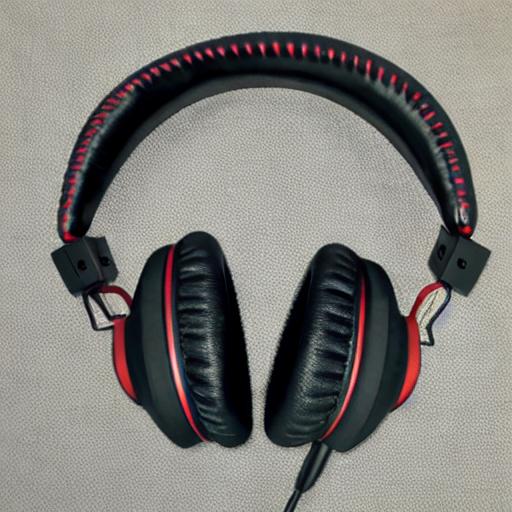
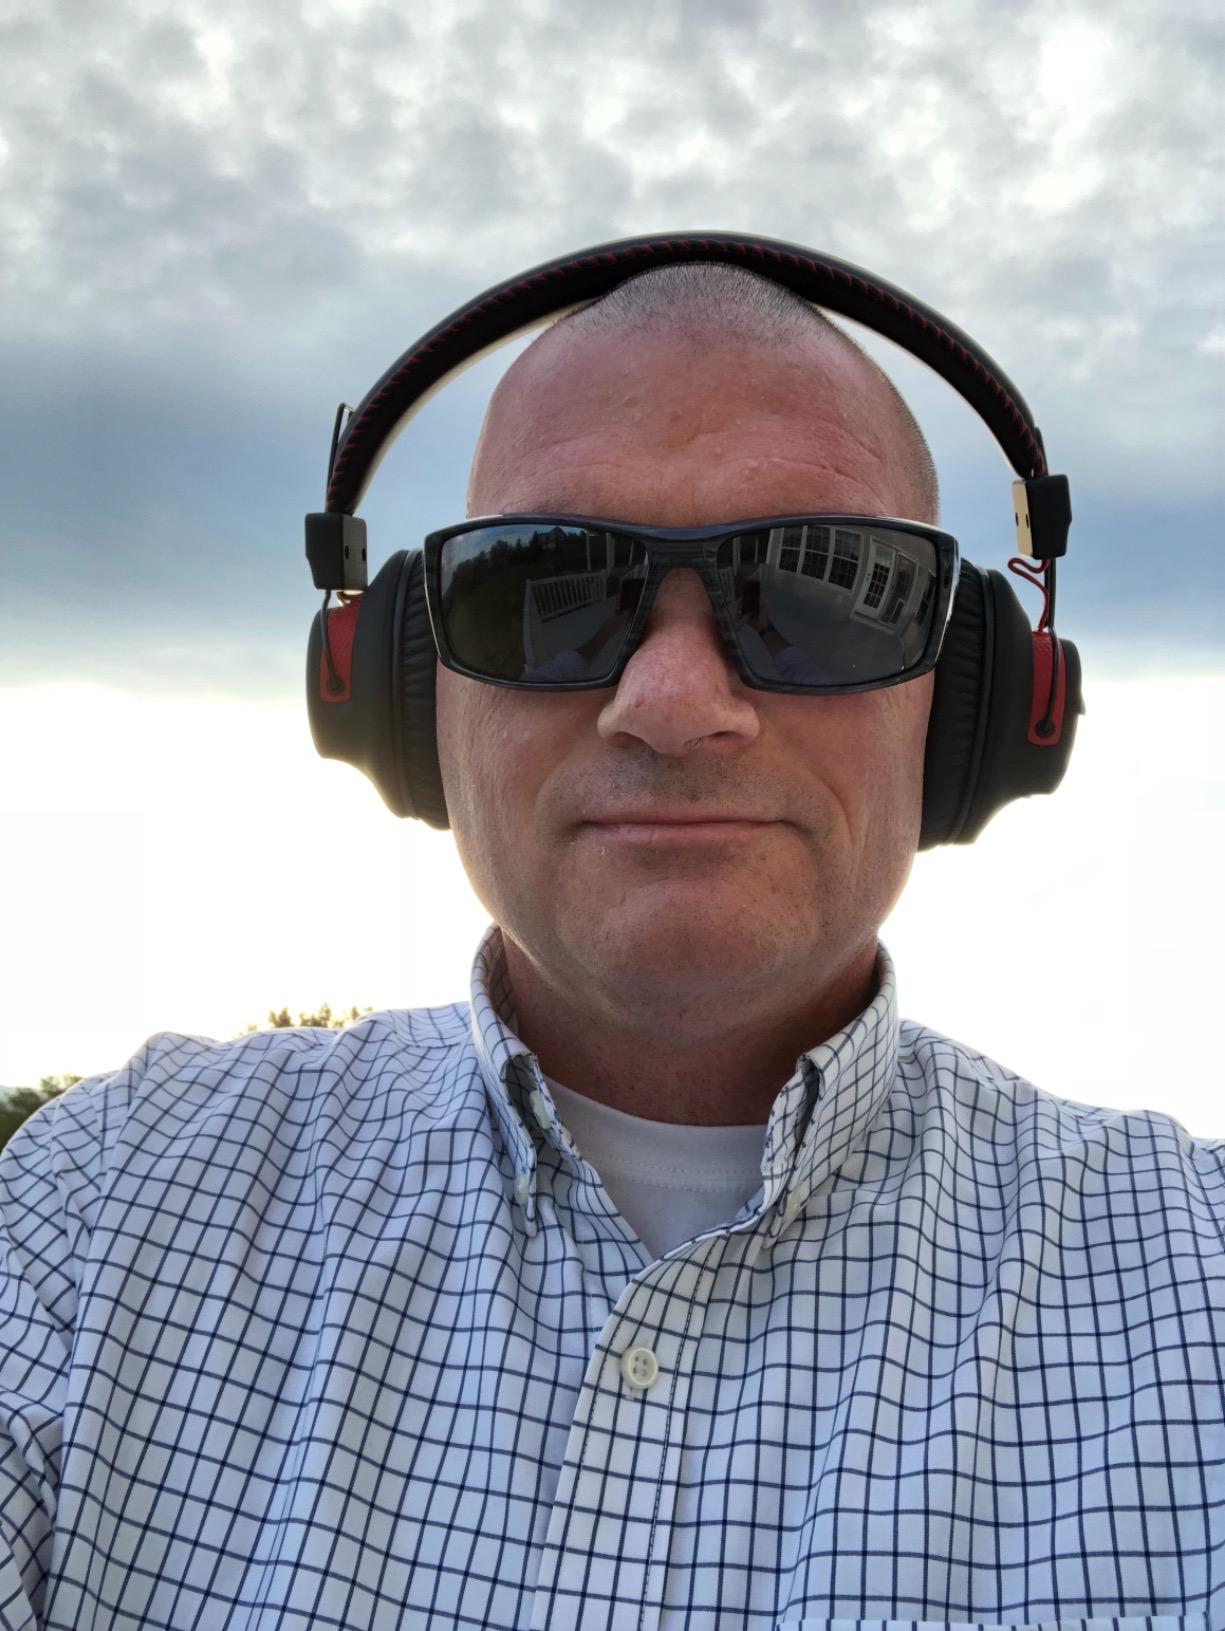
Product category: headphones
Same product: no